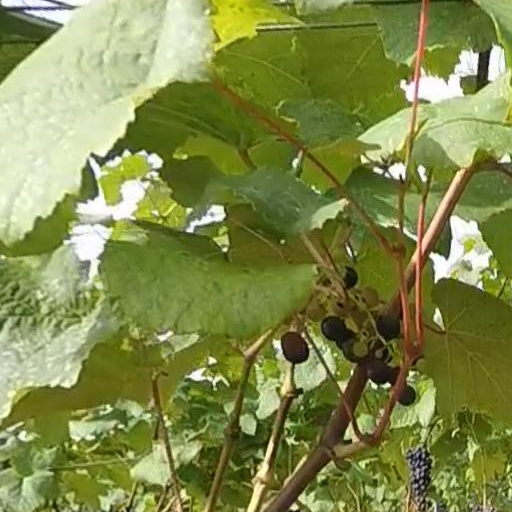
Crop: grape